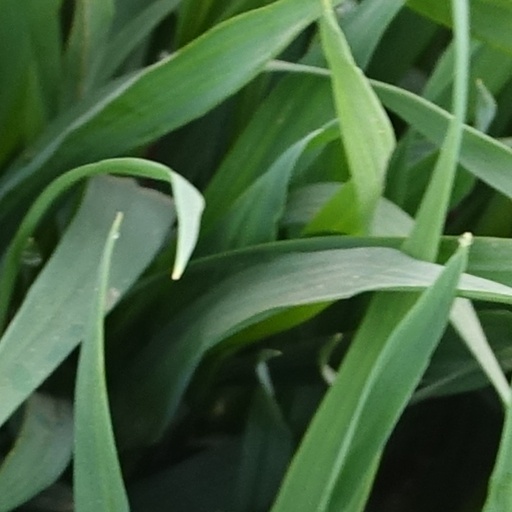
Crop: wheat